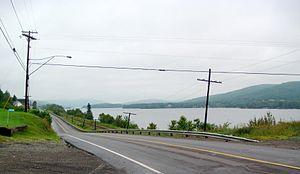
Le lac Baker est un lac situé dans le comté de Madawaska, au nord-ouest du Nouveau-Brunswick, au Canada.
La paroisse de Lac-Baker est à la fois une paroisse civile et un district de services locaux canadien du comté de Madawaska, au nord-ouest du Nouveau-Brunswick. La paroisse est traversée par un chemin de fer important appartenant au CN. Elle comprend l'autorité taxatrice de l'île de Lac-Baker.
La route 120 est une route secondaire au Nouveau-Brunswick, située dans le nord-ouest de la province, longue de 45 kilomètres.